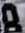
Number: 8